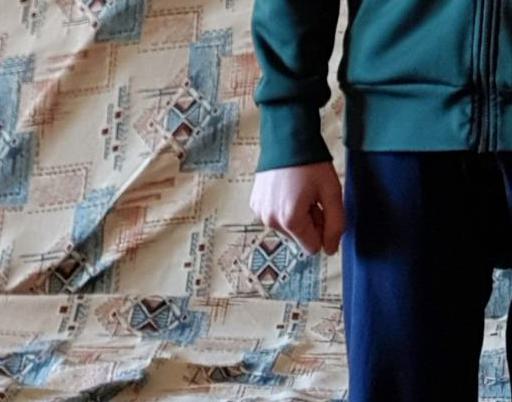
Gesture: no_gesture